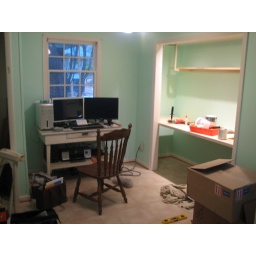
craft room in progress - desk and shelf are in